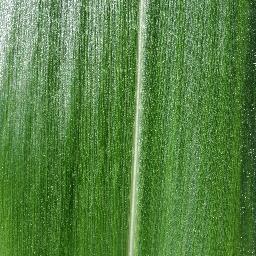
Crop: corn
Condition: (maize)_healthy